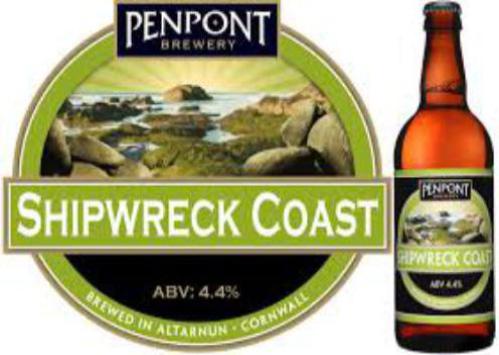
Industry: Food